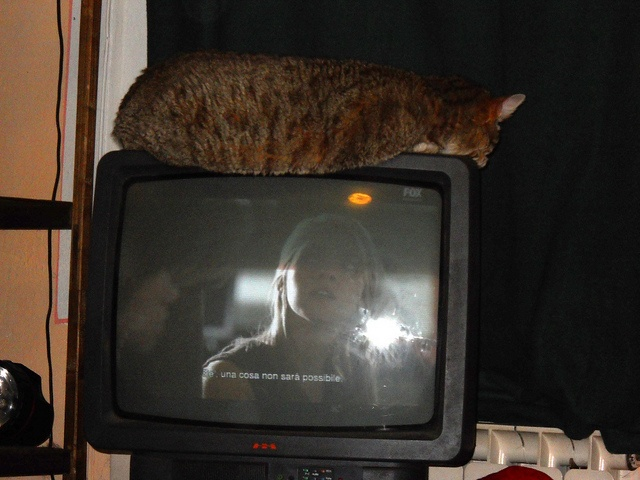
cat lays on top of television while owner takes a picture
A cat sleeping on top of the television with the television on.
Large tabby cat laying on top of television set.
A adult cat is sitting on top of a tv set
An orange cat sleeping on top of a TV set.